Bedford–Stuyvesant, Brooklyn

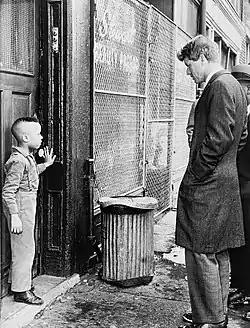
Senator Robert F. Kennedy speaks with a boy while touring Bedford–Stuyvesant.

With the help of local activists and politicians, such as Civil Court Judge Thomas Jones, grassroots organizations of community members and businesses willing to aid were formed and began the rebuilding of Bedford–Stuyvesant. In 1965, Andrew W. Cooper, a journalist from Bedford–Stuyvesant, brought suit under the Voting Rights Act against racial gerrymandering under the grounds that Bedford–Stuyvesant was divided among five congressional districts, each with a white representative. It resulted in the creation of New York's 12th Congressional District and the election in 1968 of Shirley Chisholm, the first black woman and West Indian American ever elected to the US Congress.